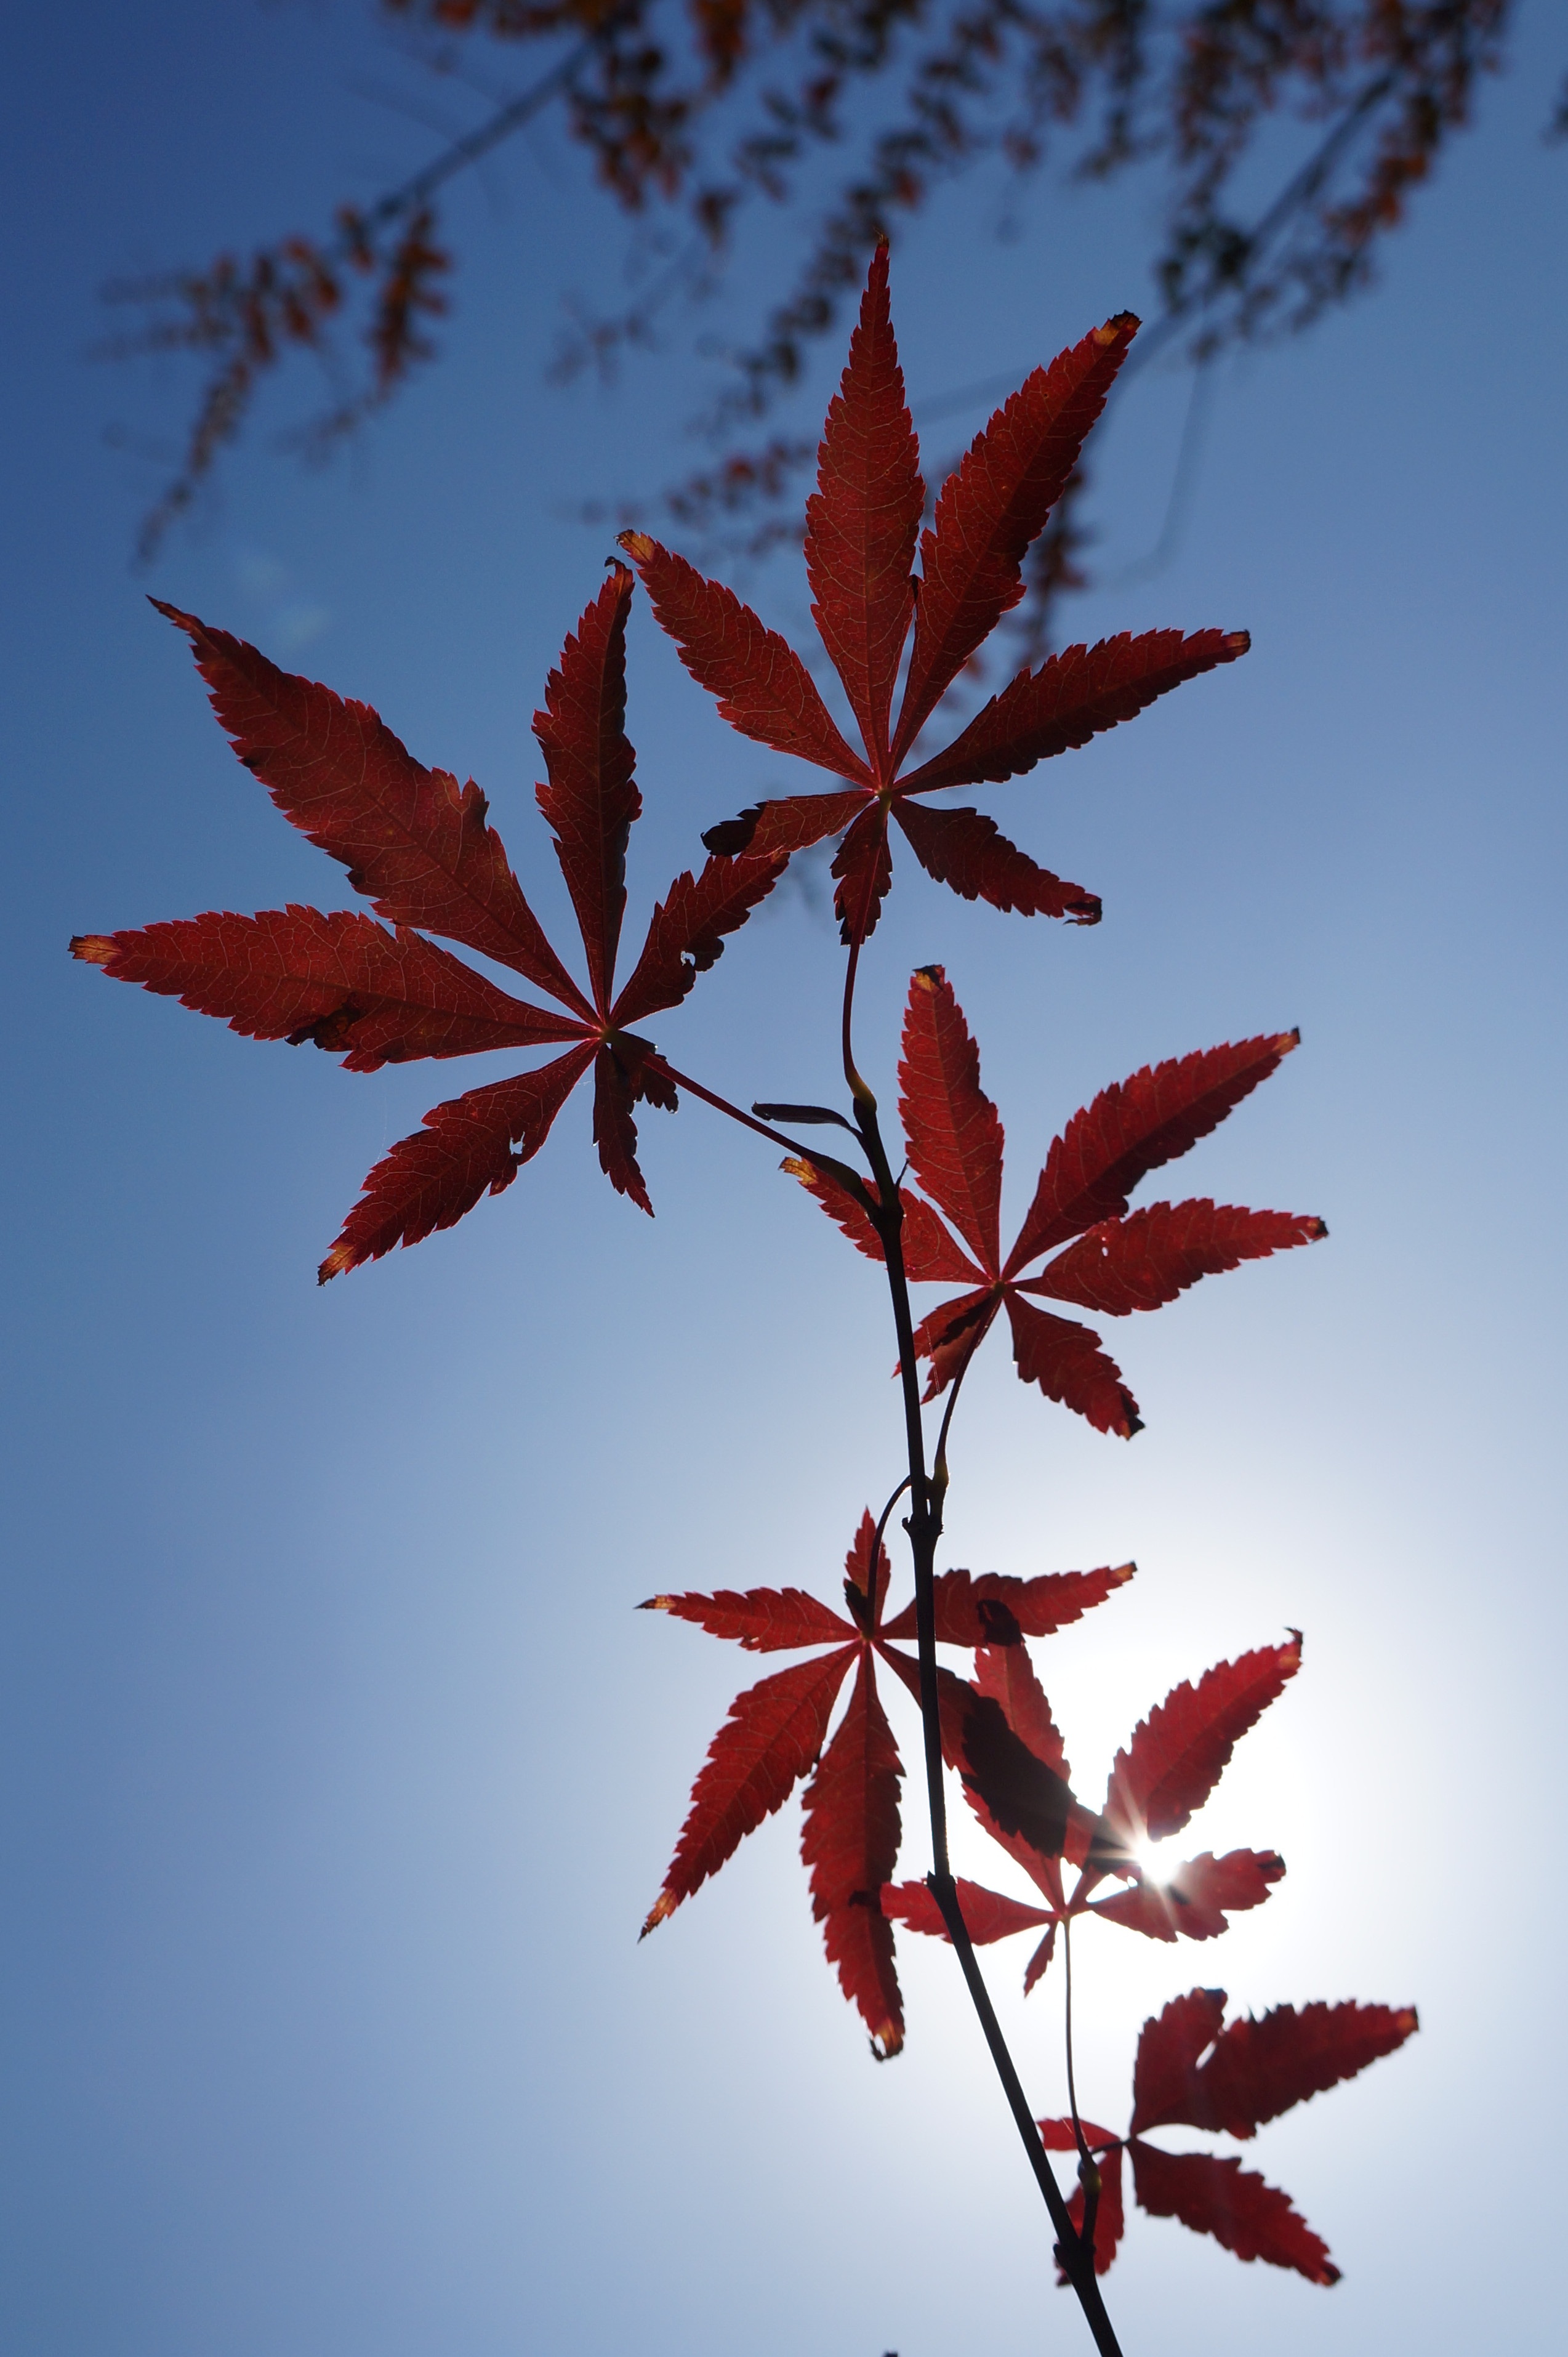
tree, nature, branch, light, plant, sky, sunshine, sun, sunlight, leaf, flower, frost, red, autumn, botany, flora, season, maple, maple tree, maple leaf, simple, red leaves, section, macro photography, flowering plant, plant stem, woody plant, land plant